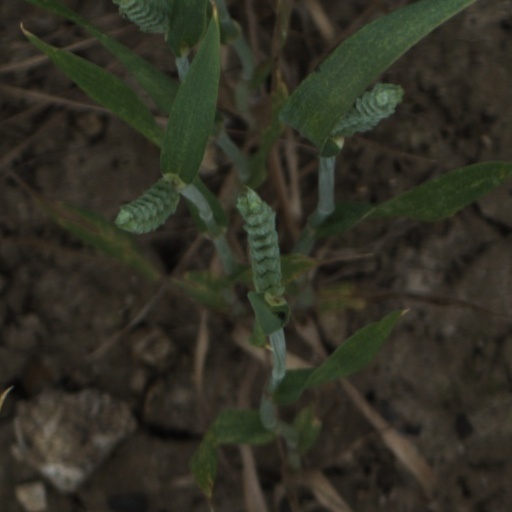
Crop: wheat